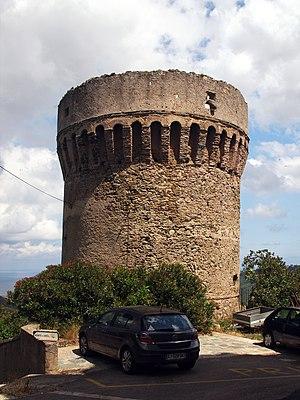
Rogliano (Corse) - Tour della Parocchia (ou Torre Franceschi)
Cet article recense les monuments historiques de la Haute-Corse, en France.
Rogliano est une commune française située dans la circonscription départementale de la Haute-Corse et le territoire de la collectivité de Corse. Elle appartient à l'ancienne piève de Luri et est historiquement le chef-lieu du Cap Corse.